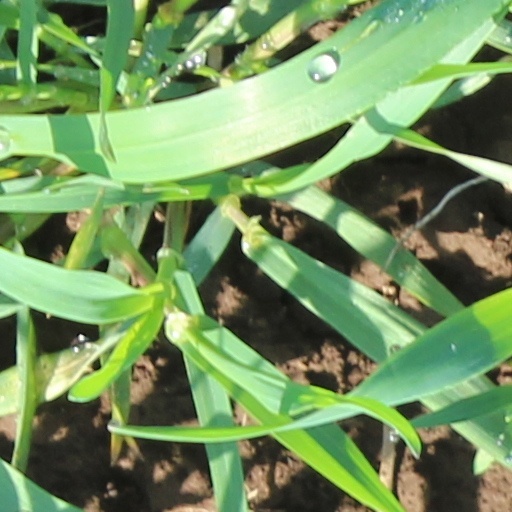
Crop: wheat